Sierra Norte de Puebla

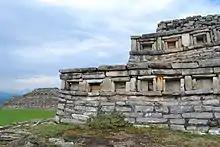
Yohualichan, the main Totonac archeological site in the Sierra Norte

The first known culture based in this area was that of the Totonacs, who have occupied the area in northern Veracruz and the Sierra Norte de Puebla possibly since the 7th century, with major urban centers in El Tajín, Cempoala, and Yohualichan reaching their heights between 600 and 900 CE. However, there was also considerable influence here from Teotihuacan when it was at the height of its power as well.